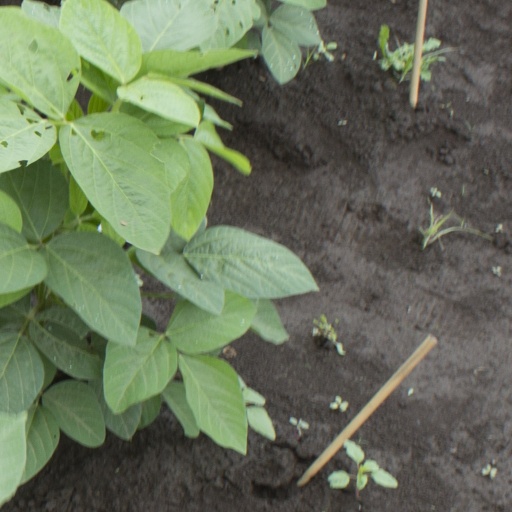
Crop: soybean